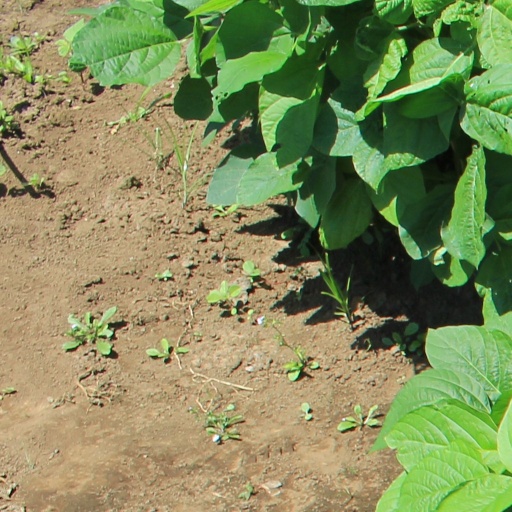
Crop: soybean